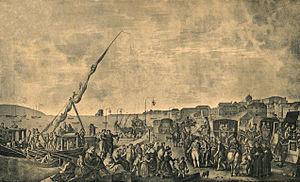
Cette page concerne l'année 1807 du calendrier grégorien.
1ᵉʳ novembre : la Russie déclare la guerre au Royaume-Uni.
Le transfert au Brésil de la famille royale portugaise, qui se fait sous protection anglaise, après l'invasion du Portugal par Napoléon en 1807 est un événement majeur de l'histoire de l'Amérique du Sud et du Portugal, puisqu'il enclenche le processus aboutissant à l'indépendance du Brésil, une douzaine d'années plus tard.
Les grandes invasions napoléoniennes de la péninsule Ibérique, menées dans le cadre de la « Guerre d'Espagne », donnent lieu à ce que l'on nomme la « Guerre d'indépendance espagnole » en Espagne, et à ce que l'on appelle la « Guerre péninsulaire » au Portugal.